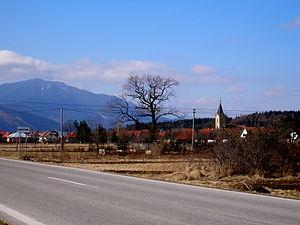
Vavrišovo est un village de Slovaquie situé dans la région de Žilina.